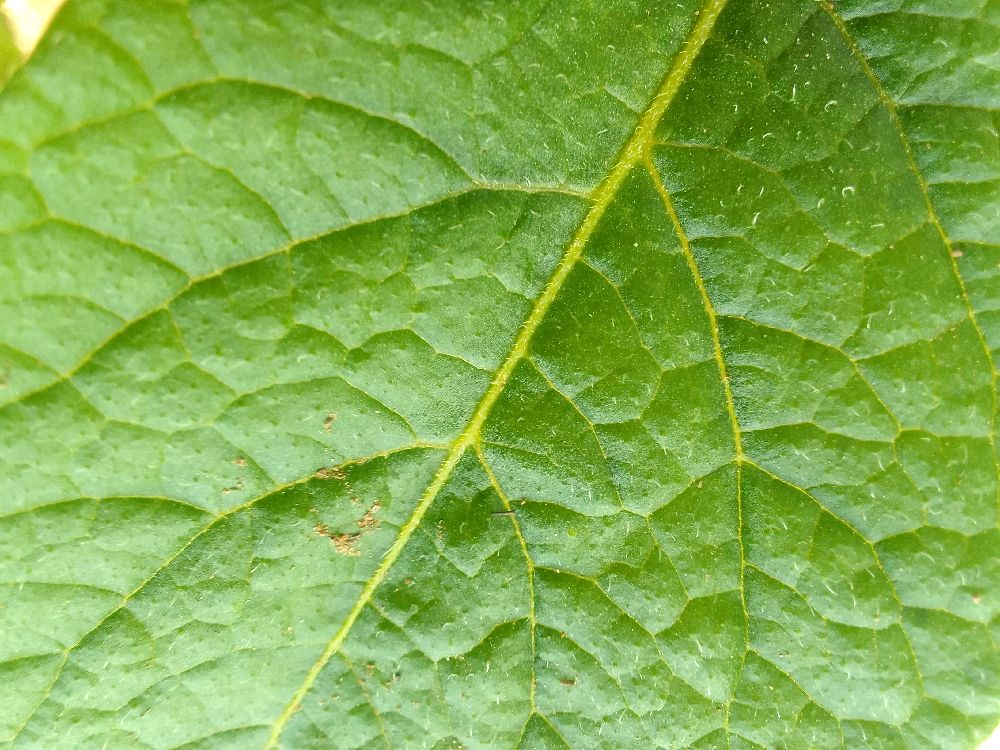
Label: Healthy